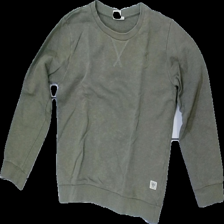
View: front
Type: Sweater
Category: Children
Brand: Not in the list
Brand text on label: SRNHLT
Colors: Green
Material: 100% Cotton
Cut: Regular, C-collar
Size: 134
Season: All
Price range: 50-100
Recommended usage: Reuse
Description: Green sweatshirt